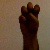
The image shows a hand gesture representing the letter 'E' in Indian Sign Language.